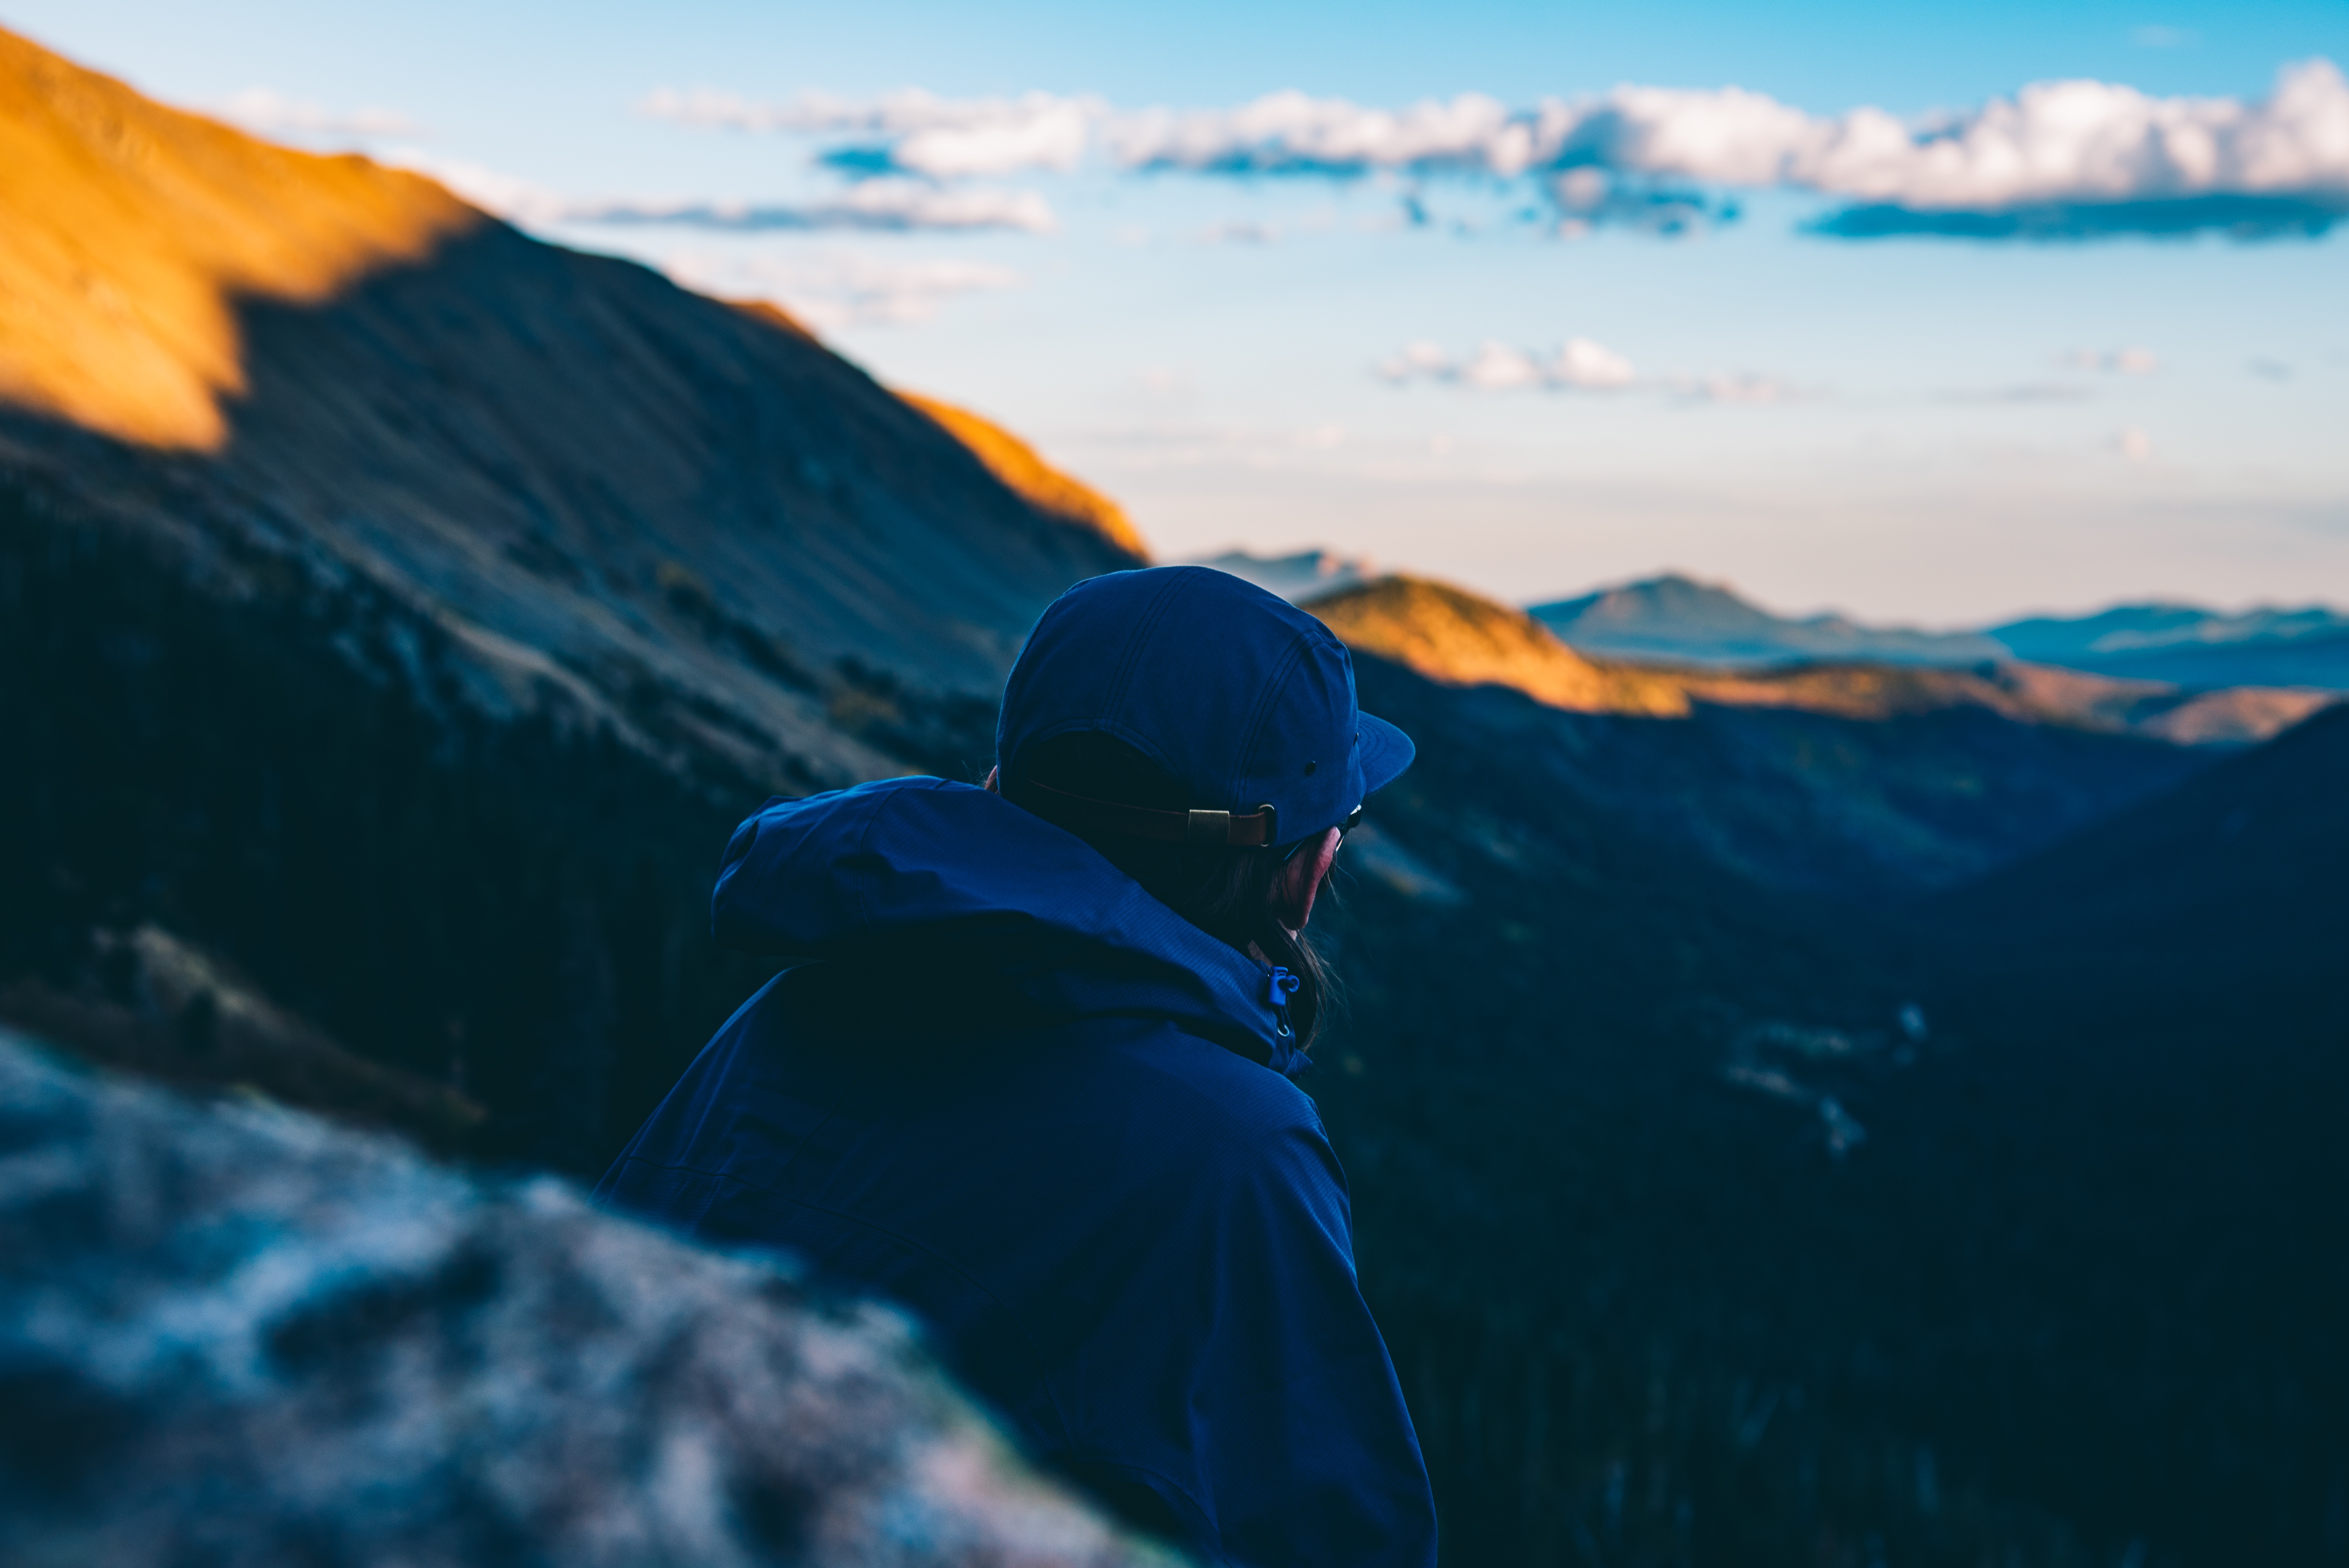
sea, coast, ocean, horizon, person, mountain, cloud, sunlight, wave, mountain range, hiker, cliff, hat, blue, fjord, extreme sport, terrain, summit, mountaineering, landform, atmosphere of earth, mountainous landforms